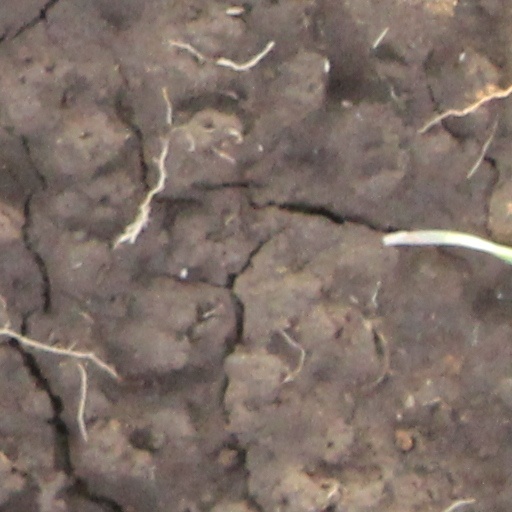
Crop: wheat